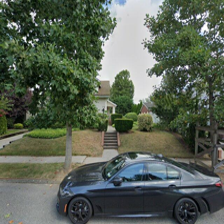
Label: streetView